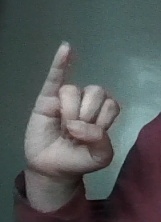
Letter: meem